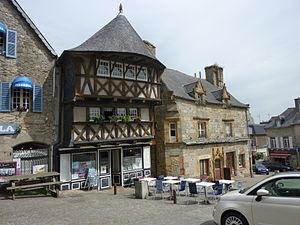
Deux des plus vieilles bâtisses du centre-ville de Saint-Renan.
Saint-Renan [sɛ̃ʁnɑ̃] est une commune du département du Finistère, dans la région Bretagne, en France, située à une quinzaine de kilomètres au nord-ouest de Brest.